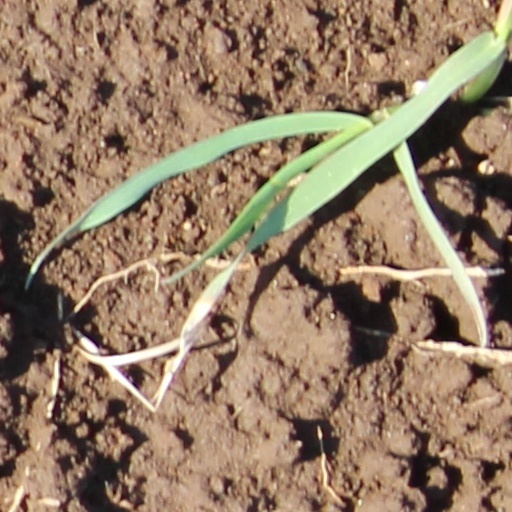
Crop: wheat